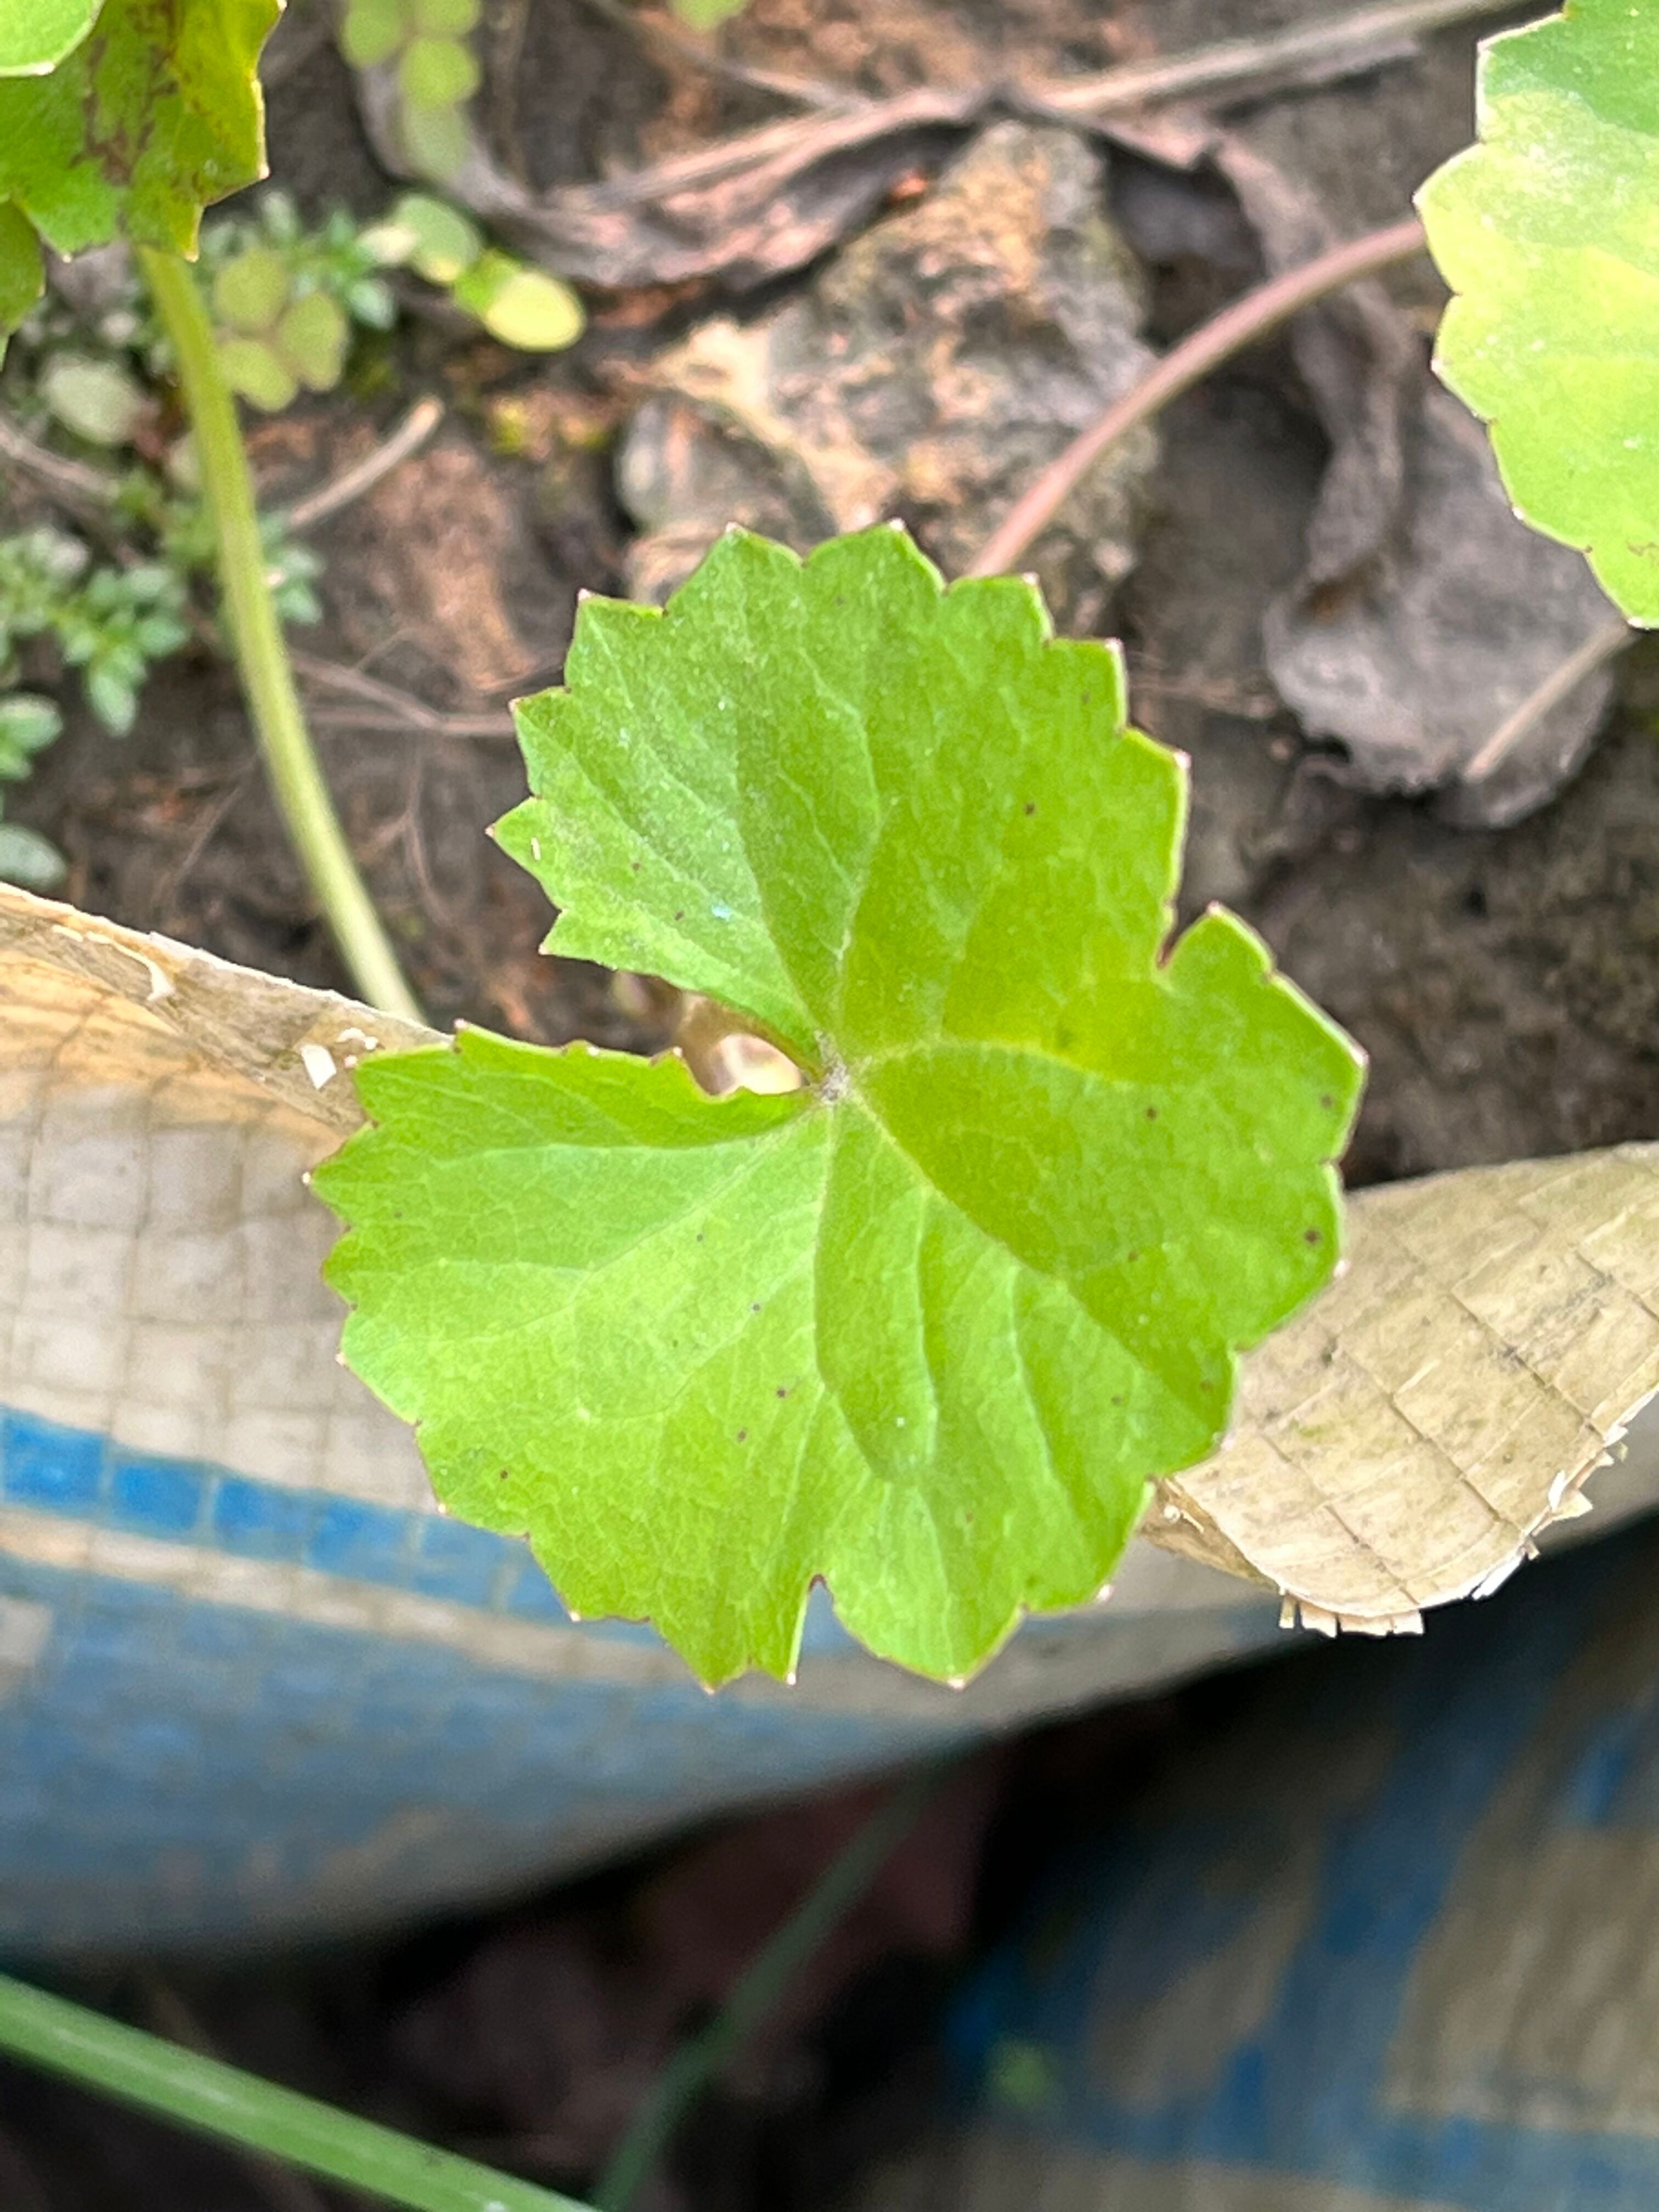
Plant species: centella-asiatica